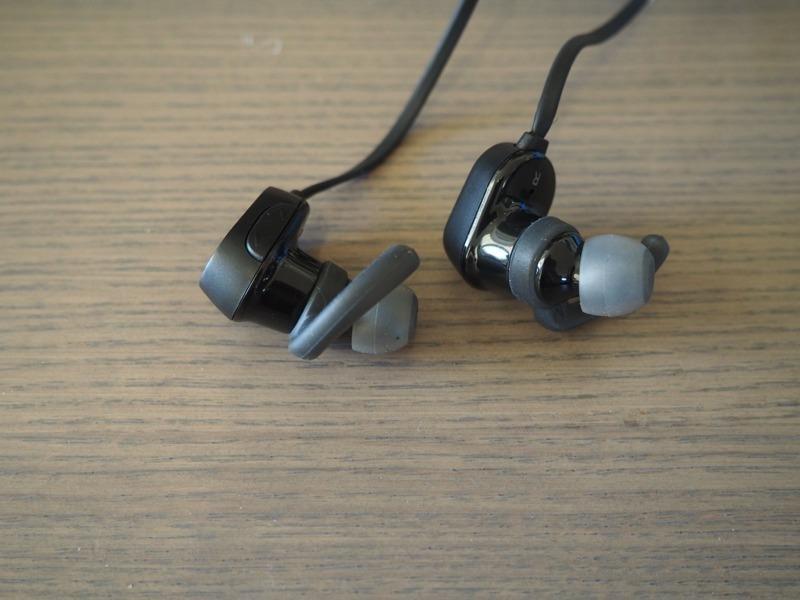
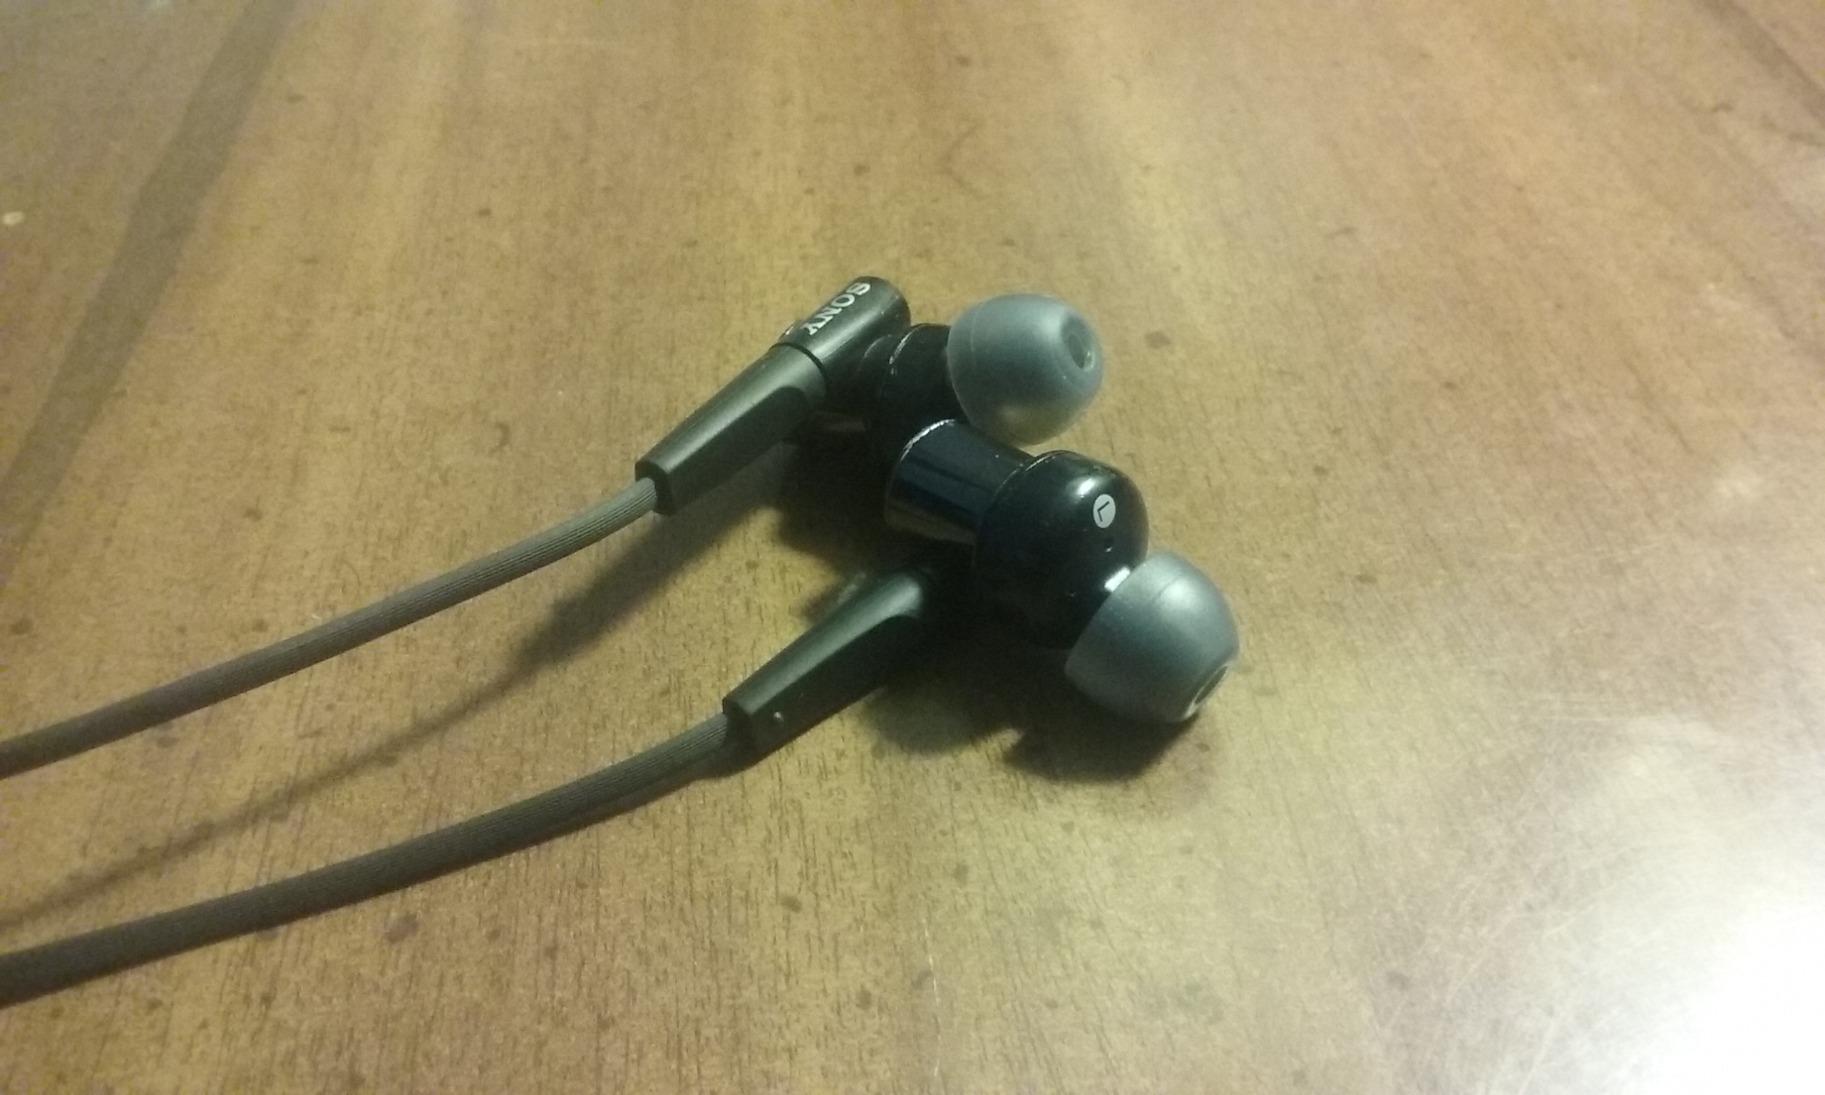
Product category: headphones
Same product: no